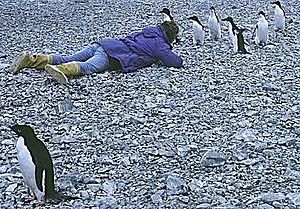
Pingviner
Adeliepingviner fra Antarktis.
Pingviner er en familie af flyveudygtige, dykkende søfugle, som lever på den sydlige halvkugle. Mange pingviner er tilpasset et liv i havet omkring Sydpolen, men der findes også tre arter pingviner i troperne, og en art lever så langt mod nord som Galapagosøerne, hvor fuglene af og til krydser ækvator.